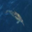
Label: dolphin